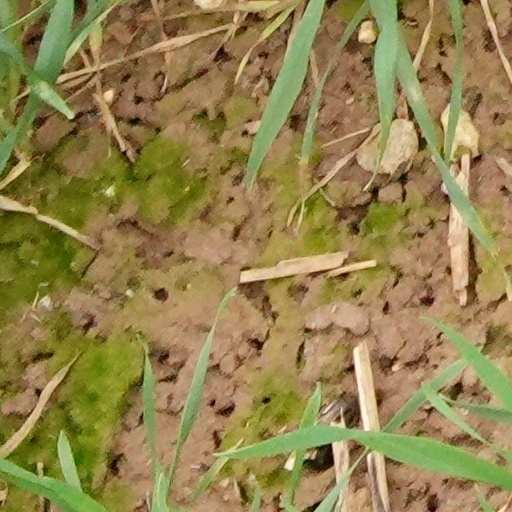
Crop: wheat